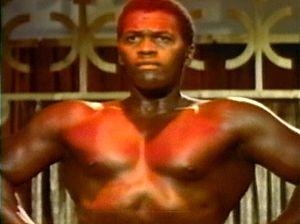
Harry Baird est un acteur britannique né le 12 mai 1931 à Georgetown en Guyane britannique et mort le 13 février 2005 à Londres.